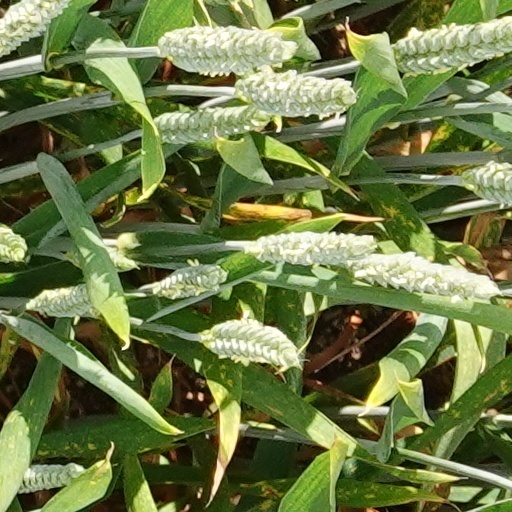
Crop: wheat